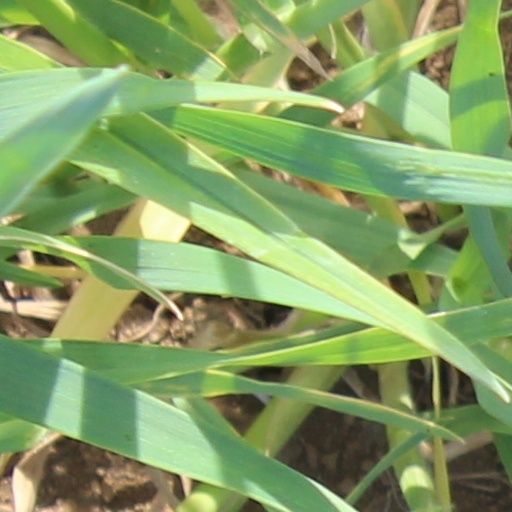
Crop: wheat